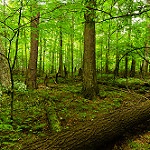
Scene: Outdoor